Victoria (1935 film)

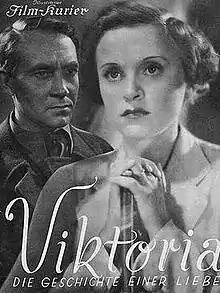

Victoria (German: Viktoria) is a 1935 German drama film directed by Carl Hoffmann and starring Luise Ullrich, Mathias Wieman and Alfred Abel. It is an adaptation of Knut Hamsun's "Victoria". It was made at the Johannisthal Studios of Tobis Film in Berlin. The film's sets were designed by the art director Kurt Herlth and Werner Schlichting. It was shot on location in Bergen in Norway.